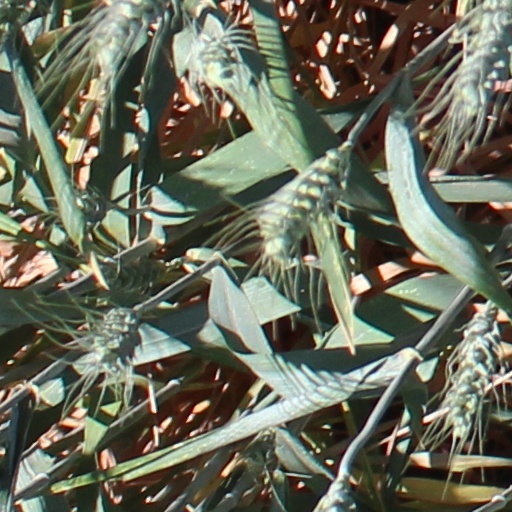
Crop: wheat